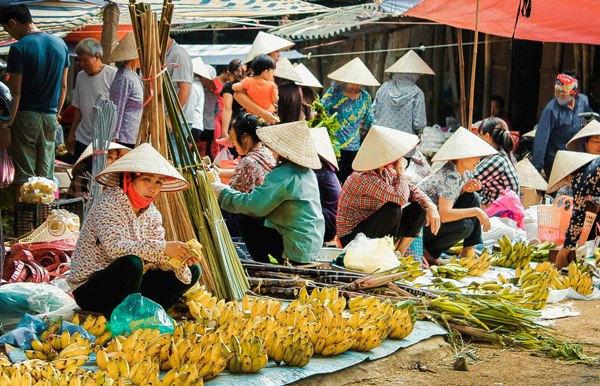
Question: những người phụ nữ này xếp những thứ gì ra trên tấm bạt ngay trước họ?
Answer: những nải chuối